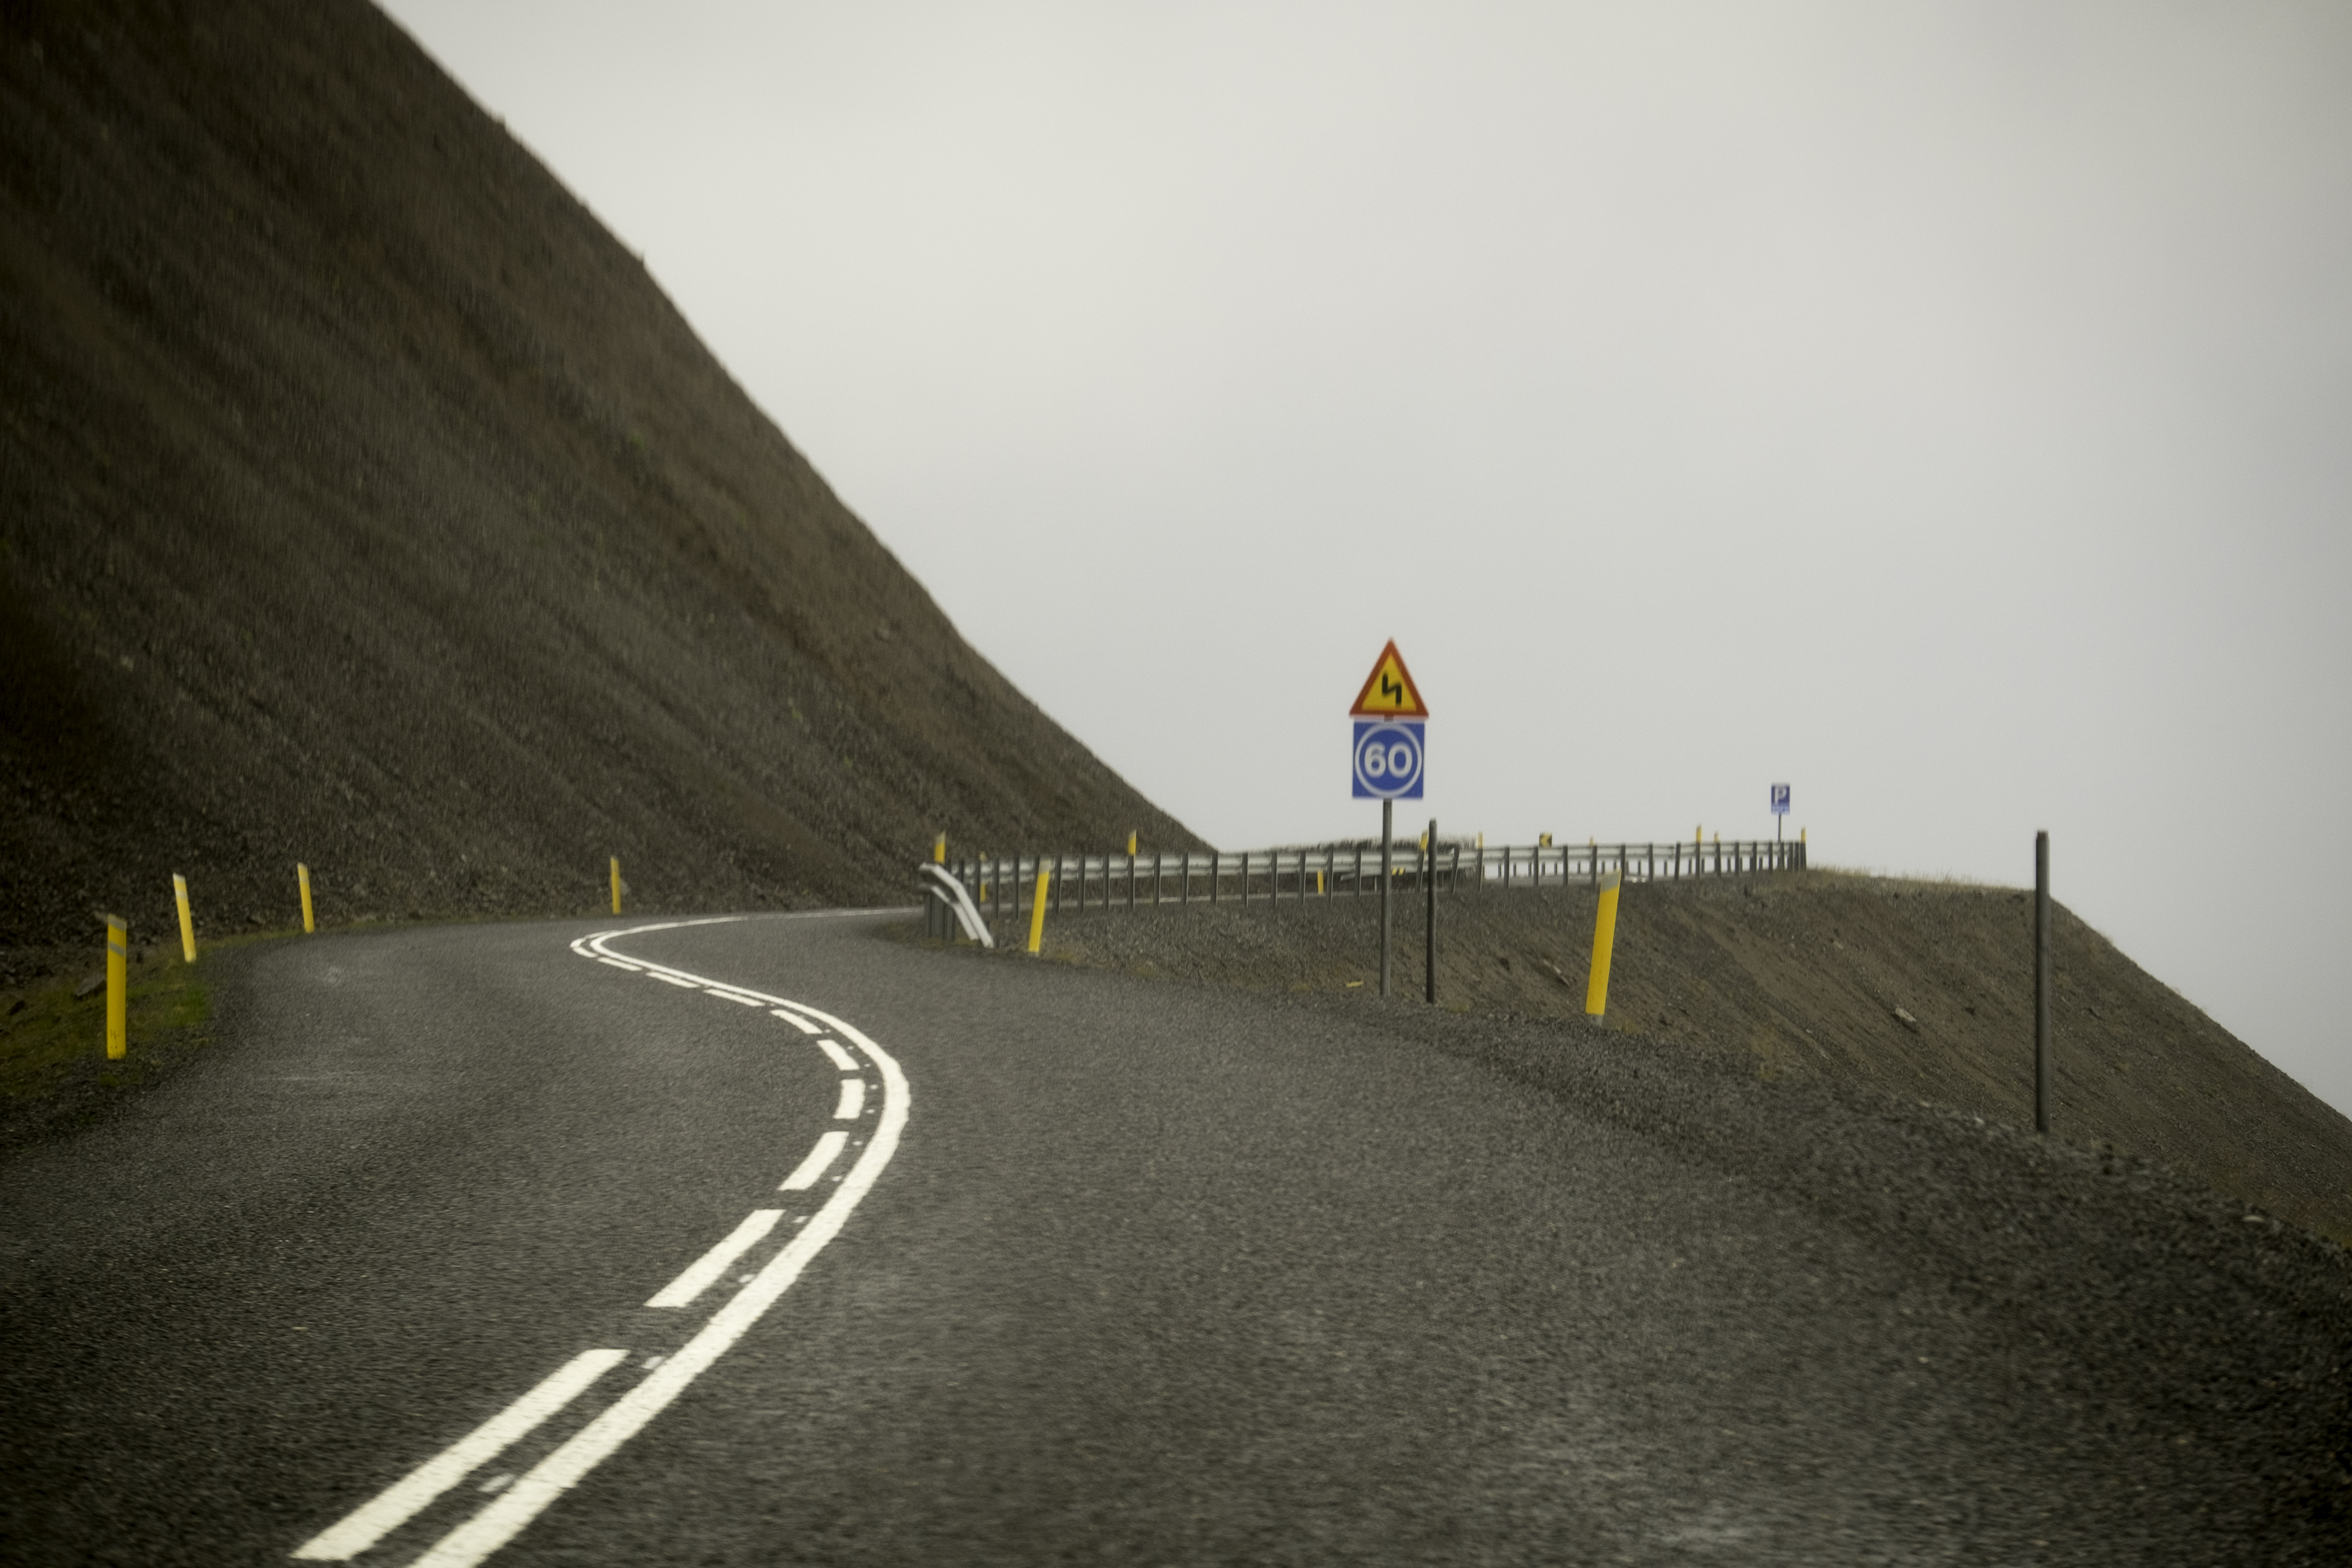
sand, road, highway, asphalt, travel, fujifilm, iceland, lane, road trip, is, infrastructure, fuji, shape, fujixt1, fujix, atmospheric phenomenon, atmosphere of earth